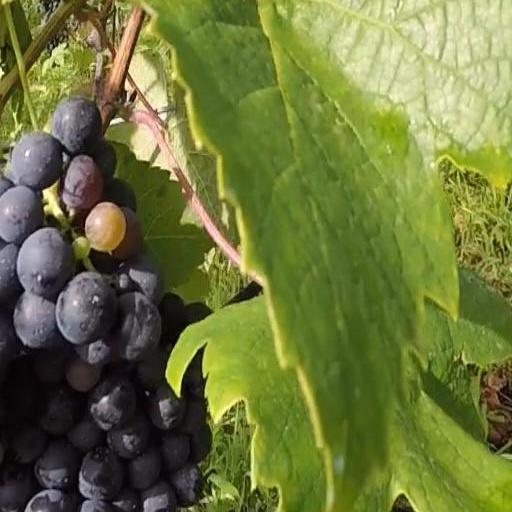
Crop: grape